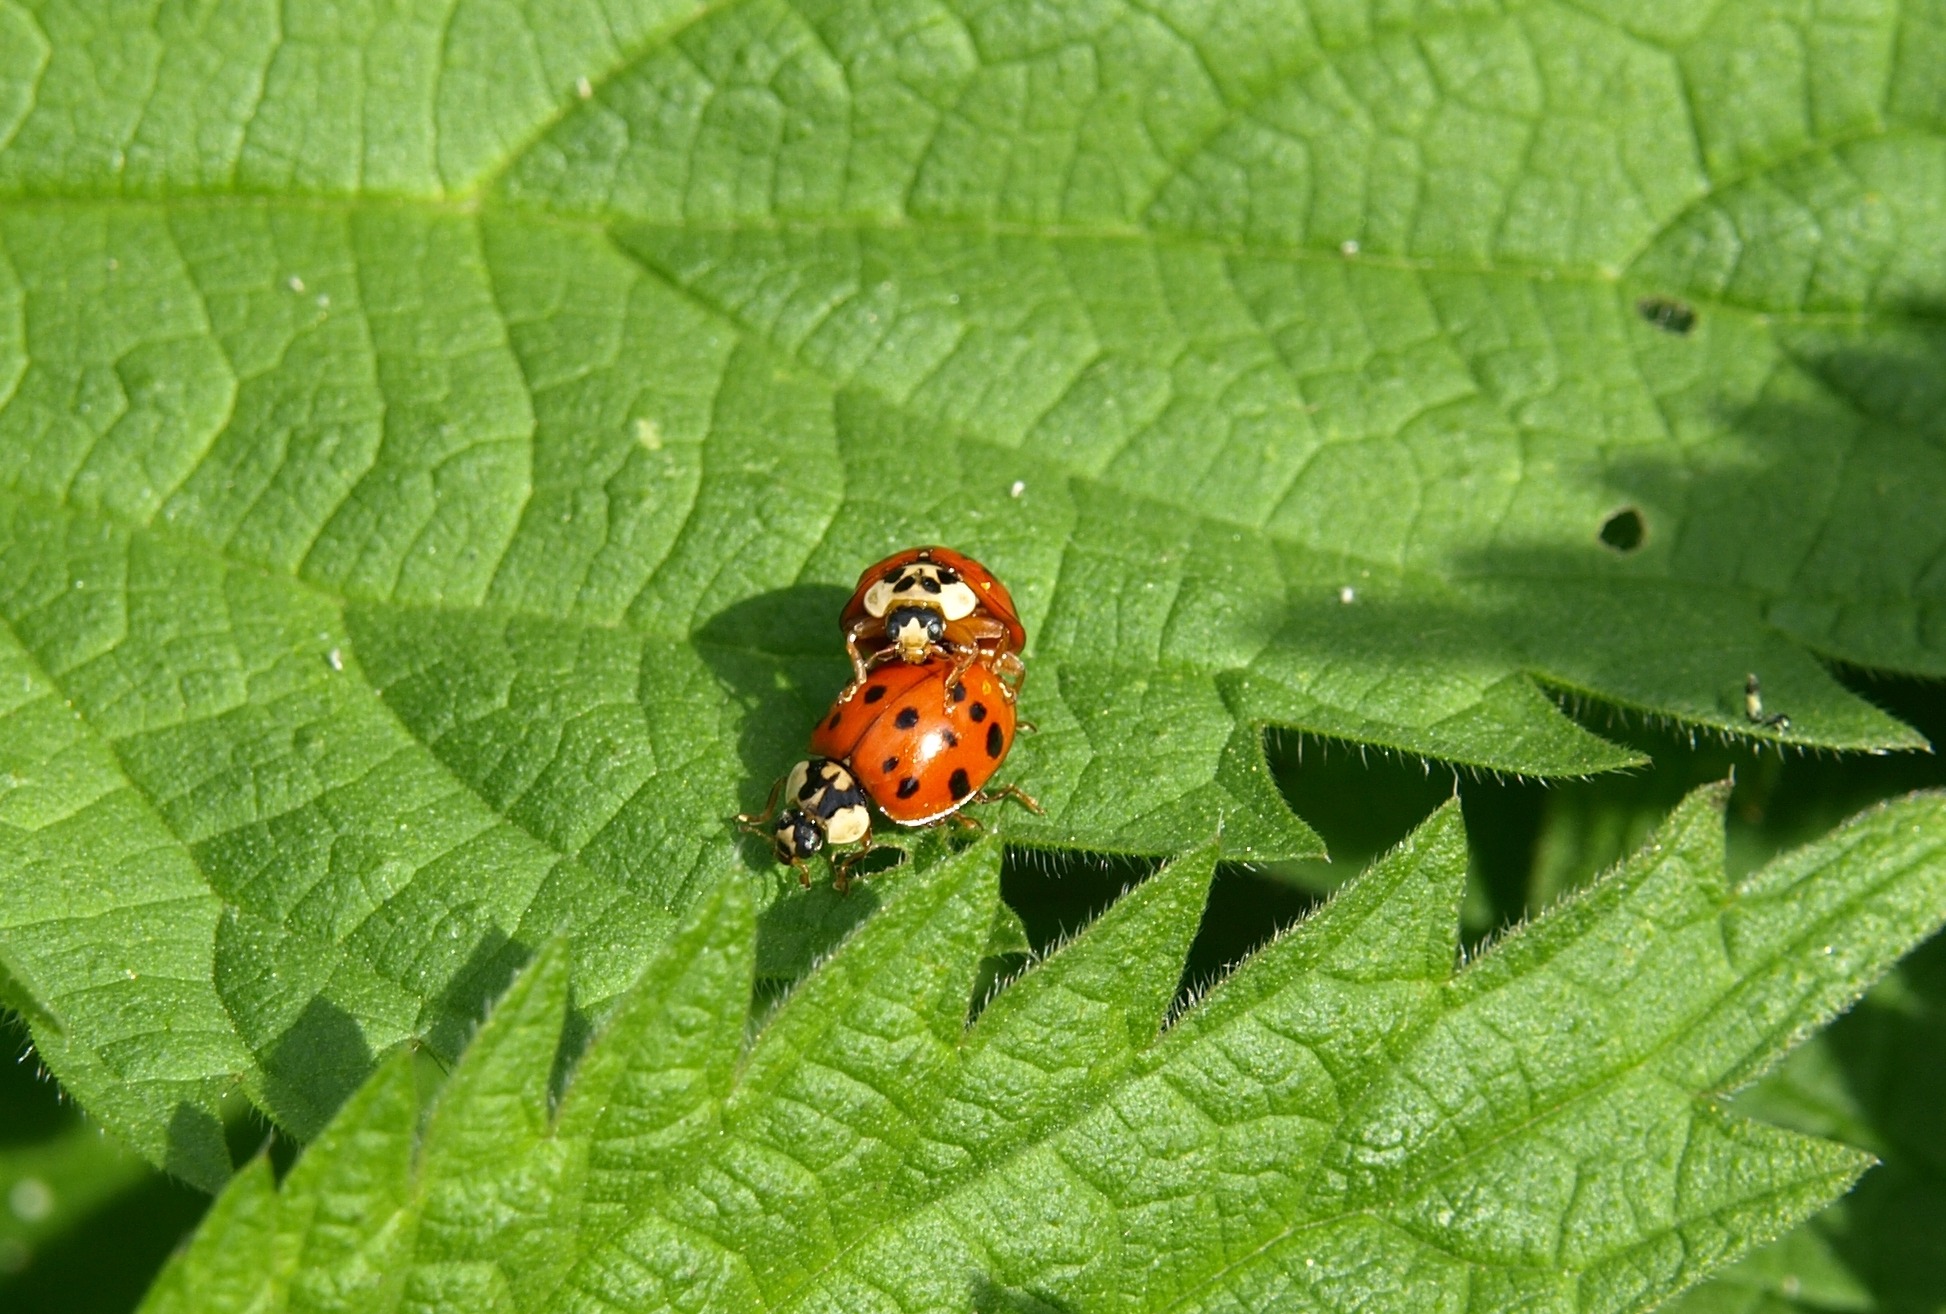
leaf, flower, insect, couple, ladybug, close, fauna, ladybird, invertebrate, beetle, luck, macro photography, arthropod, lucky charm, pairing, leaf beetle